Neeme Väli

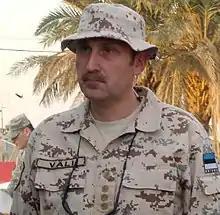
Väli visiting soldiers in Iraq

Neeme Väli (born 1 June 1965, in Paide) is an Estonian Major General of the Estonian Defence League.